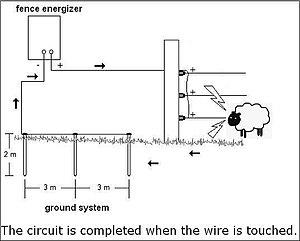
Un électrificateur de clôture est employé pour empêcher le franchissement d'une enceinte, par la mise sous tension d'un conducteur dépourvu de gaine isolante. Lorsqu'il est utilisé en élevage voire en sylviculture, le courant électrique qui circule dans la clôture, ne présente pas de risque vital pour l'animal ou l'être humain. Le dispositif fonctionne sur le principe de décharges électriques impulsionnelles de plusieurs milliers de volts, de durée en général inférieure à la milliseconde et de fréquence de répétition de l'ordre de 1 Hz. L'intensité crête de l'impulsion avoisine un ampère mais l'intensité efficace calculée sur la période de répétition reste inférieure à la dizaine de milliampères.